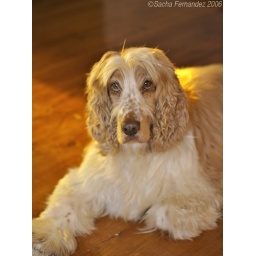
Resting after running around the house chasing the tennis ball!